Yana's Friends

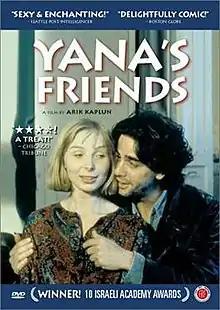

Yana's Friends is a 1999 Israeli film directed by Arik Kaplun. script editor: Savi Gabizon. Critically acclaimed, it won 10 Israeli Academy Awards including the Ophir Award for Best Picture. It also won the Crystal Globe at the 34th Karlovy Vary International Film Festival in 1999. The film has a very rare 100% rating on the film website Rotten Tomatoes based on 30 reviews, with an average rating of 7.16/10. The site's consensus reads: "A heartwarming movie that handles some weighty subjects with humor".